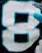
Number: 8